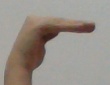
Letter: haa